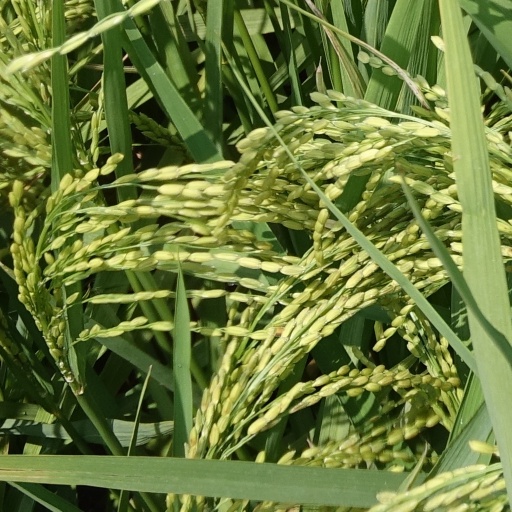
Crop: rice